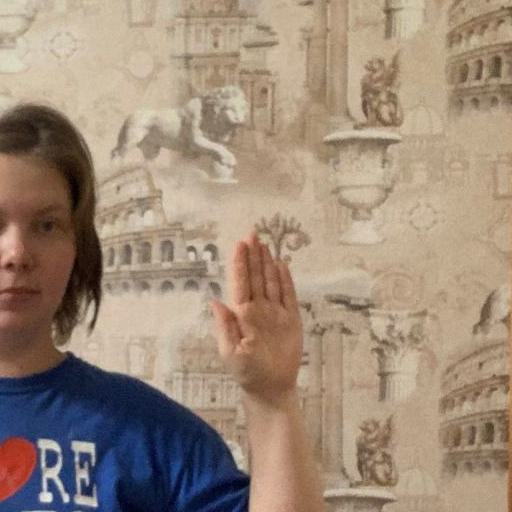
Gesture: stop